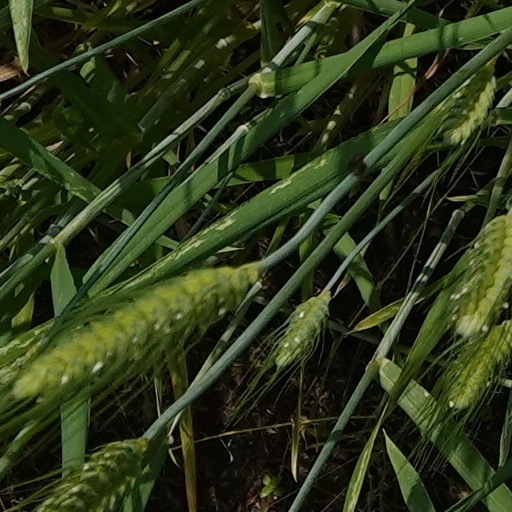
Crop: wheat